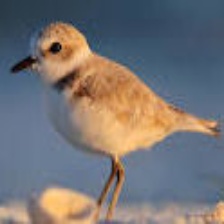
Species: SNOWY PLOVER
Scientific name: CHARADRIUS NIVOSUS